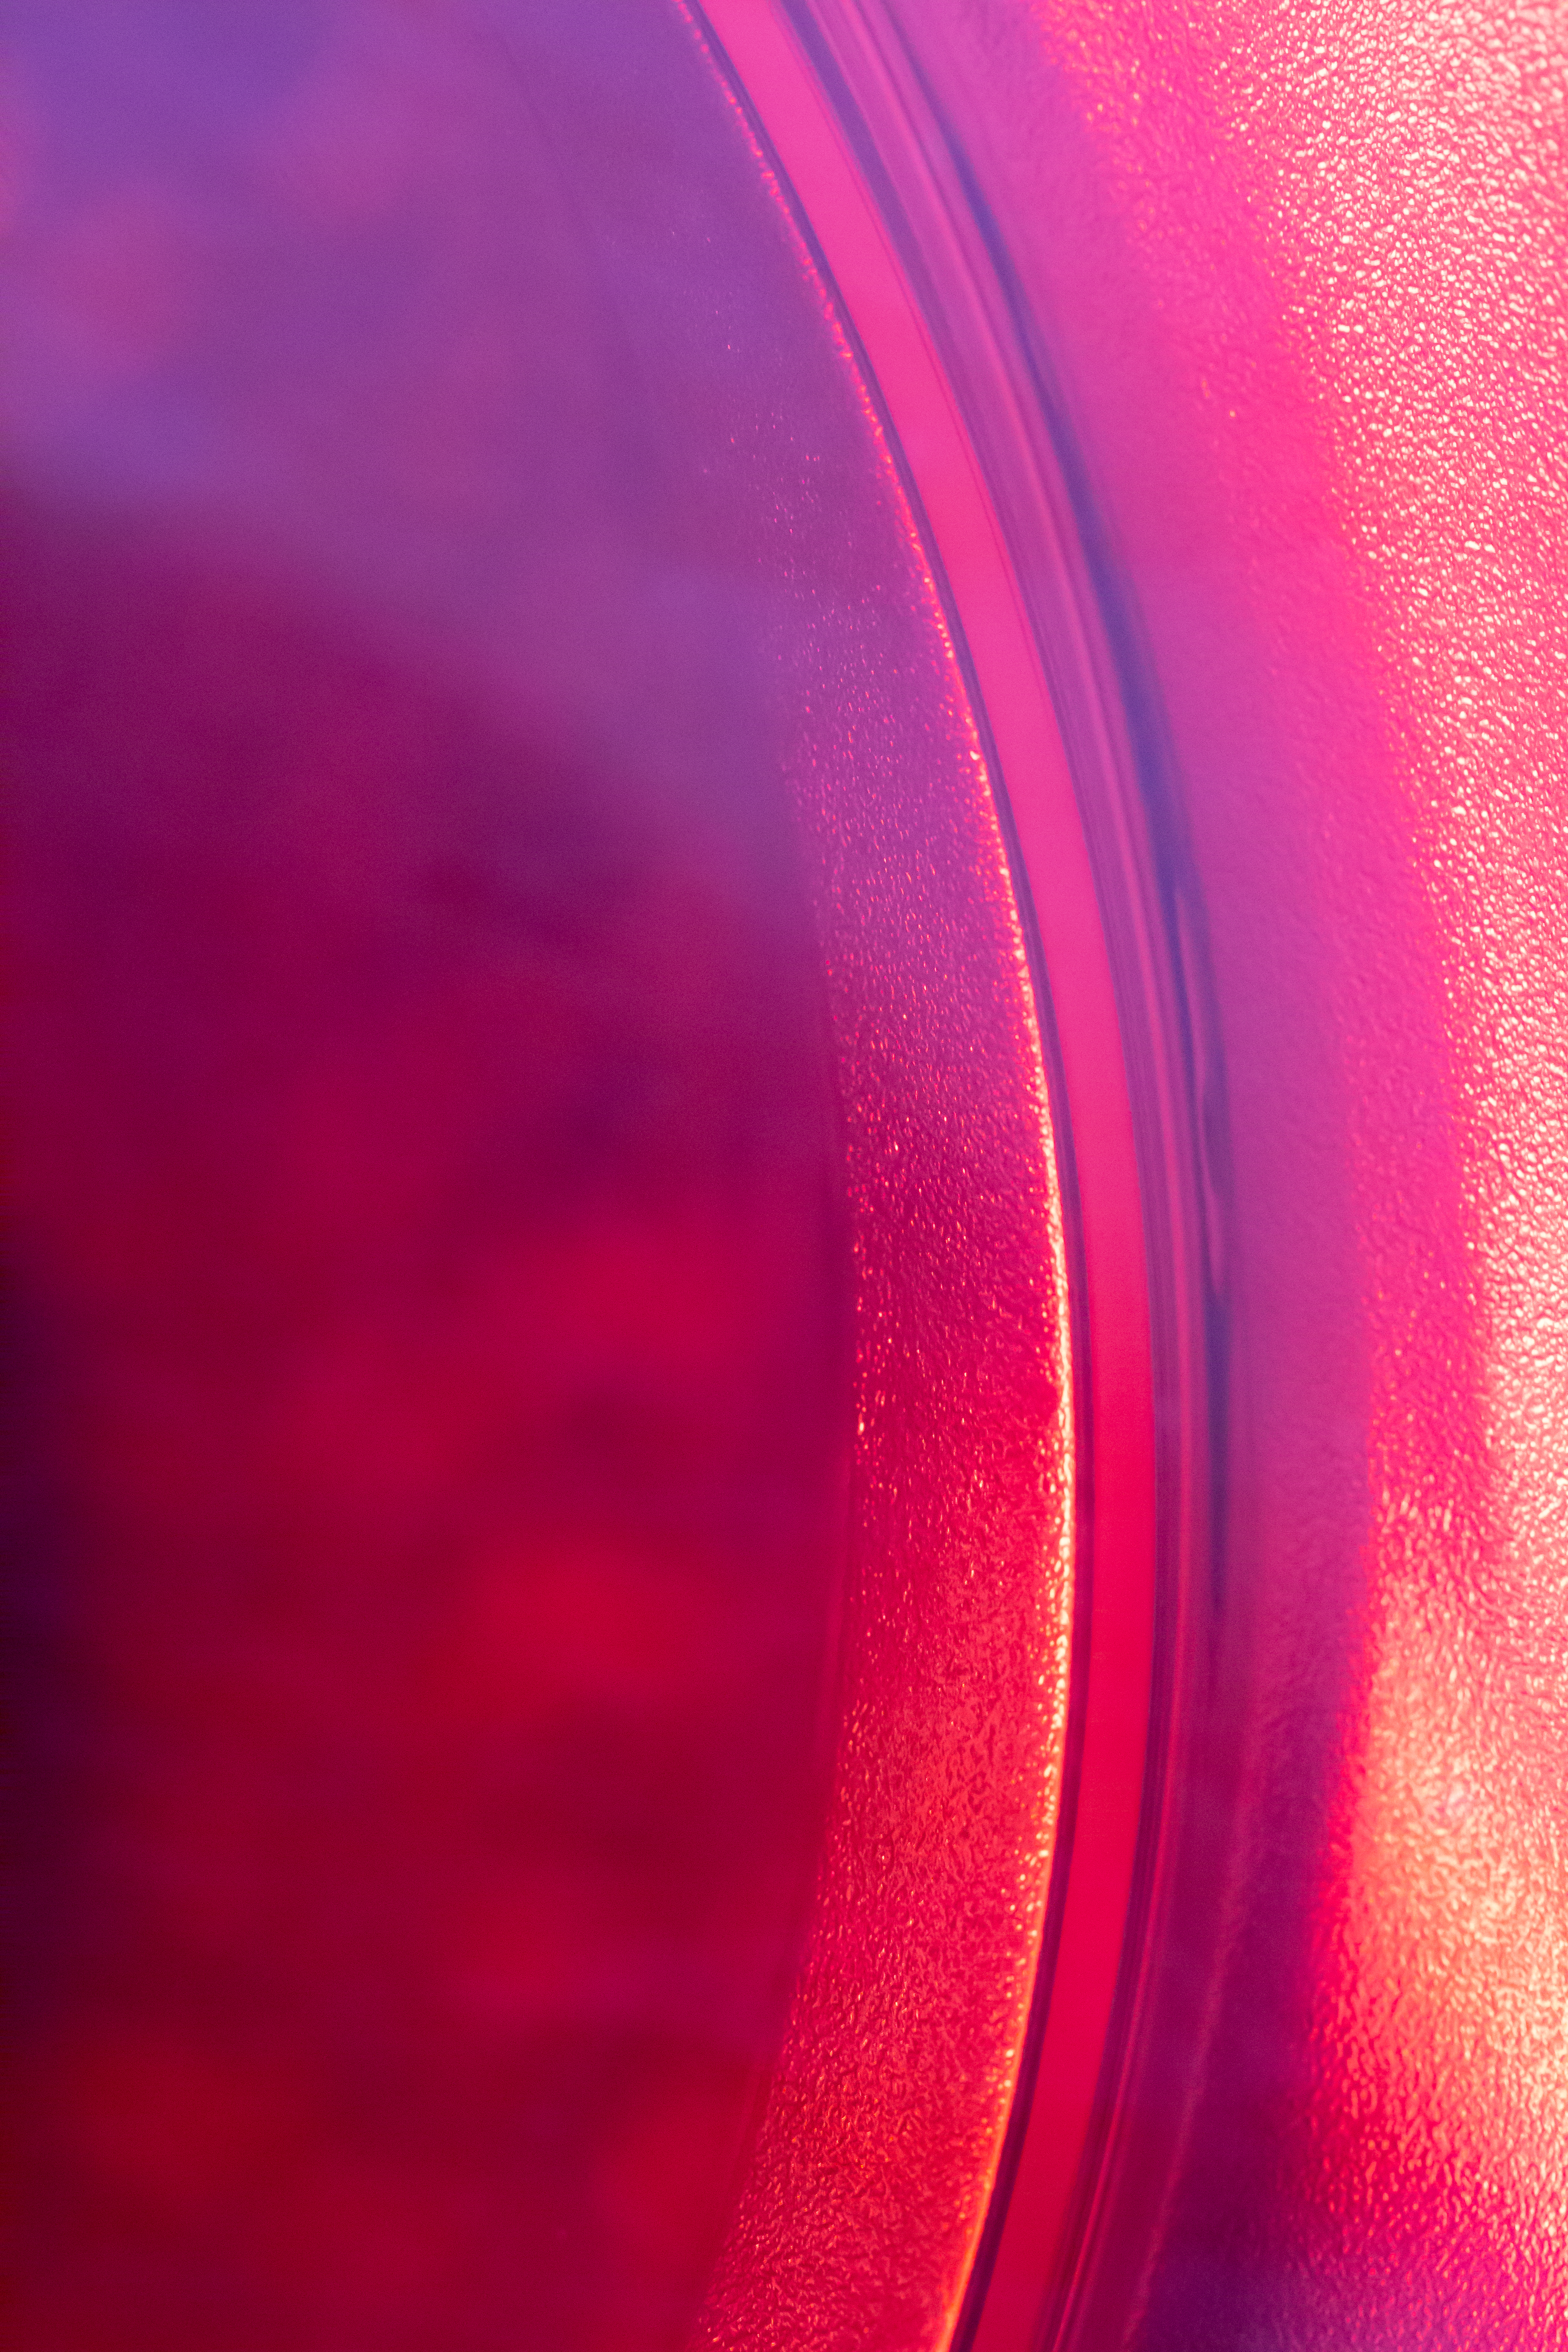
red, pink, magenta, purple, close up, violet, circle, macro photography, Colorfulness